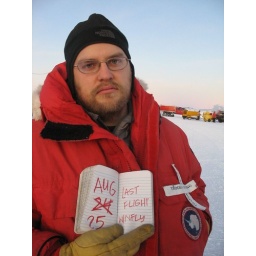
utilities technician and avid knitter. looks adorable in teddy bear hat and fish goggles.